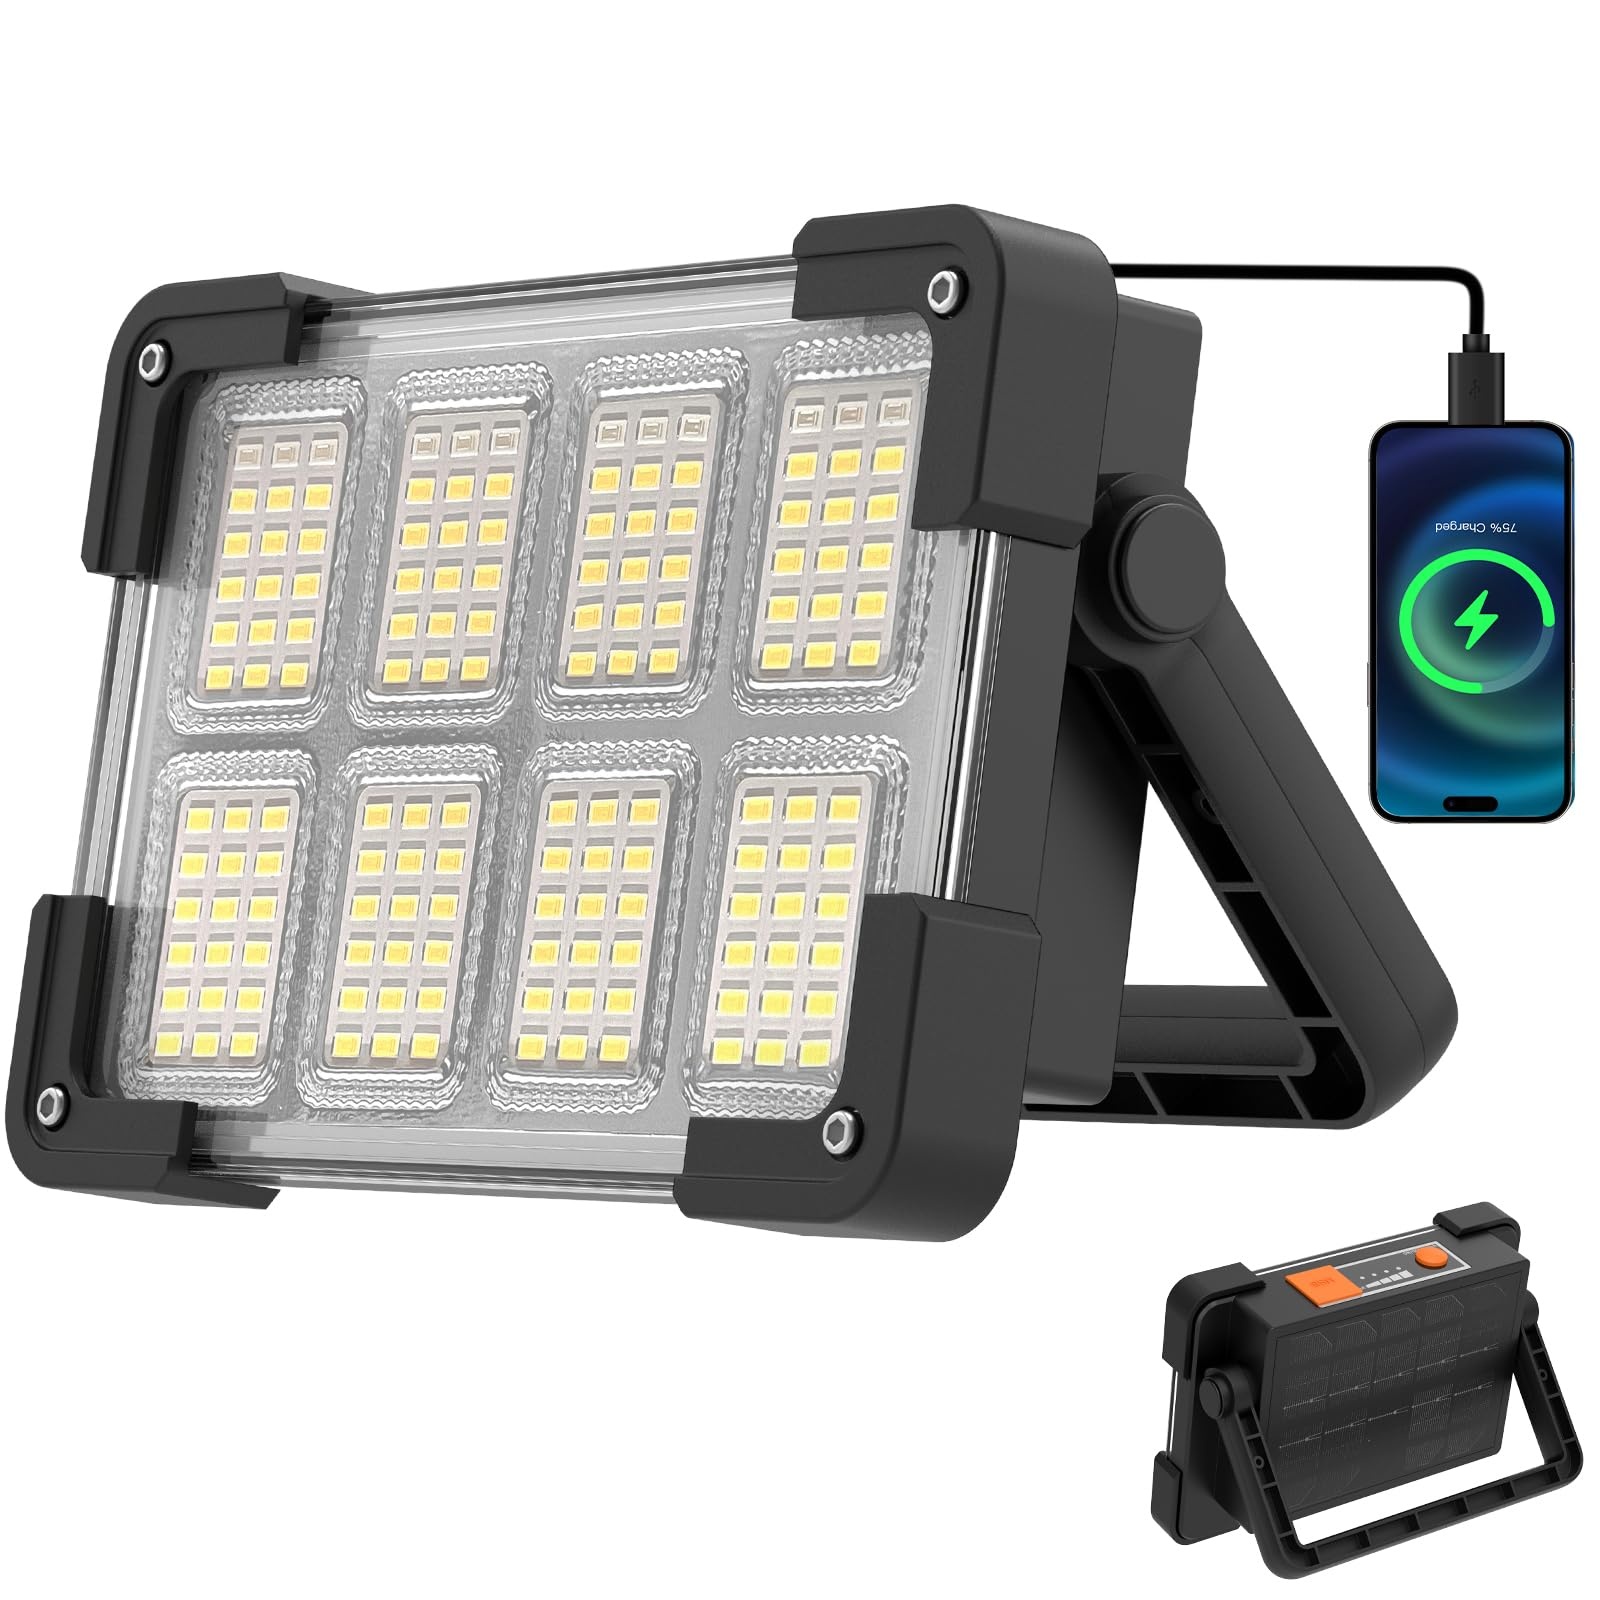
1 x RAW Customer Returns OHAYORI LED construction spotlight battery, 4 modes LED camping lamp rechargeable, LED portable construction spotlight USB rechargeable power bank, dimmable emergency light for garden, fishing, camping,  emergency - RRP €19.99
Download Manifest: HERE Title Qty Unit Price Total Price ASIN EAN OHAYORI LED construction spotlight battery, 4 modes LED camping lamp rechargeable, LED portable construction spotlight USB rechargeable power bank, dimmable emergency light for garden, fishing, camping, maintenance, emergency 1 €19.99 €19.99 B0CC1Z3SM7 N/A
Brand: Jobalots
Category: Hardware > Tools > Work Lights